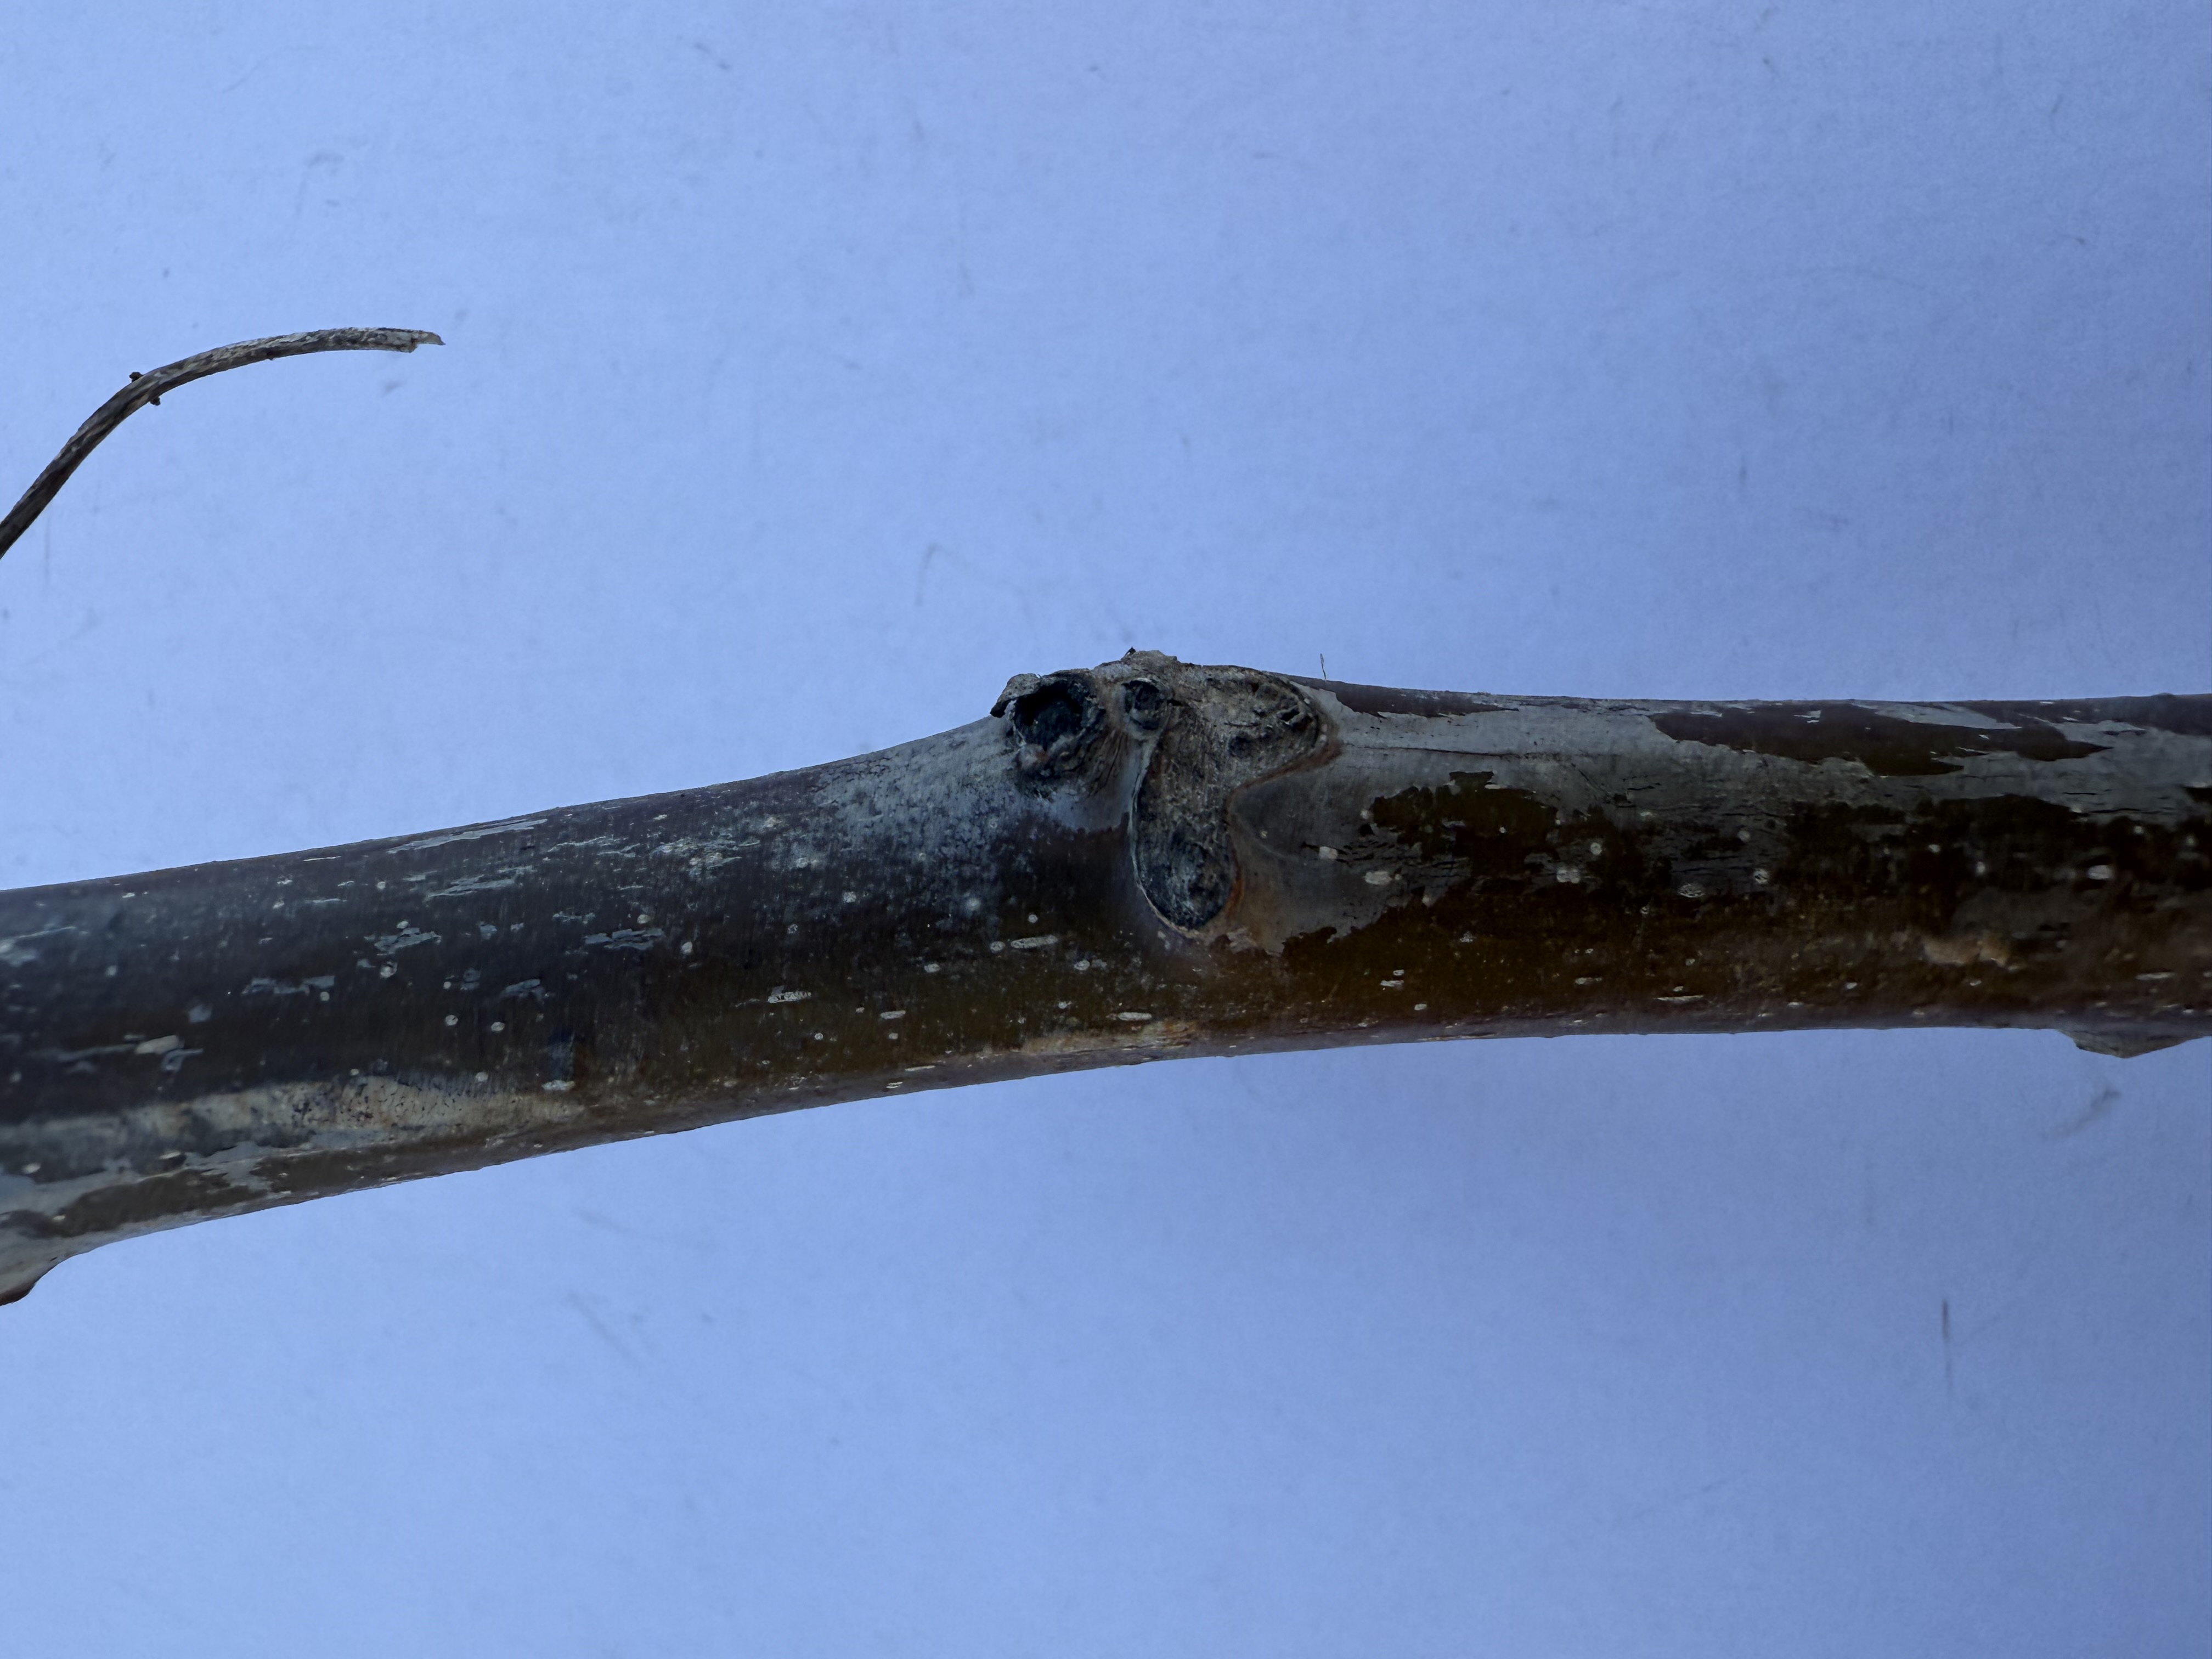
Variety: Sebin Walnut